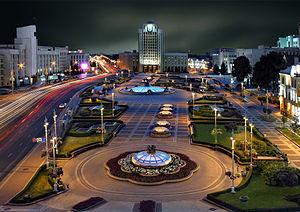
La place de l'Indépendance est la plus grande place de la ville de Minsk. Construite en 1933 d'après un projet de l'architecte Iossif Langbard, elle portait le nom de « place de Lénine » jusqu'en 1991.